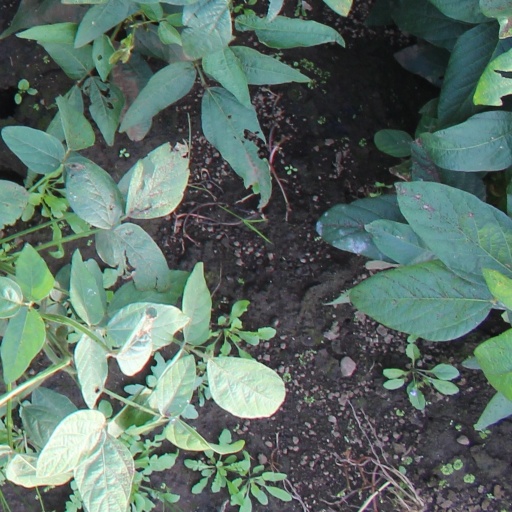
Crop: soybean